Cherrydale Volunteer Fire House

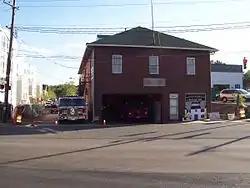
The Cherrydale Volunteer Fire House in 2005

The Cherrydale Volunteer Fire House is home to the Cherrydale Volunteer Fire Department in the Cherrydale neighborhood of Arlington, Virginia. Constructed in 1919, it has been a focal point for community attention ever since. The building served as Arlington County Fire Station #3 until a new station opened nearby in July 2011.